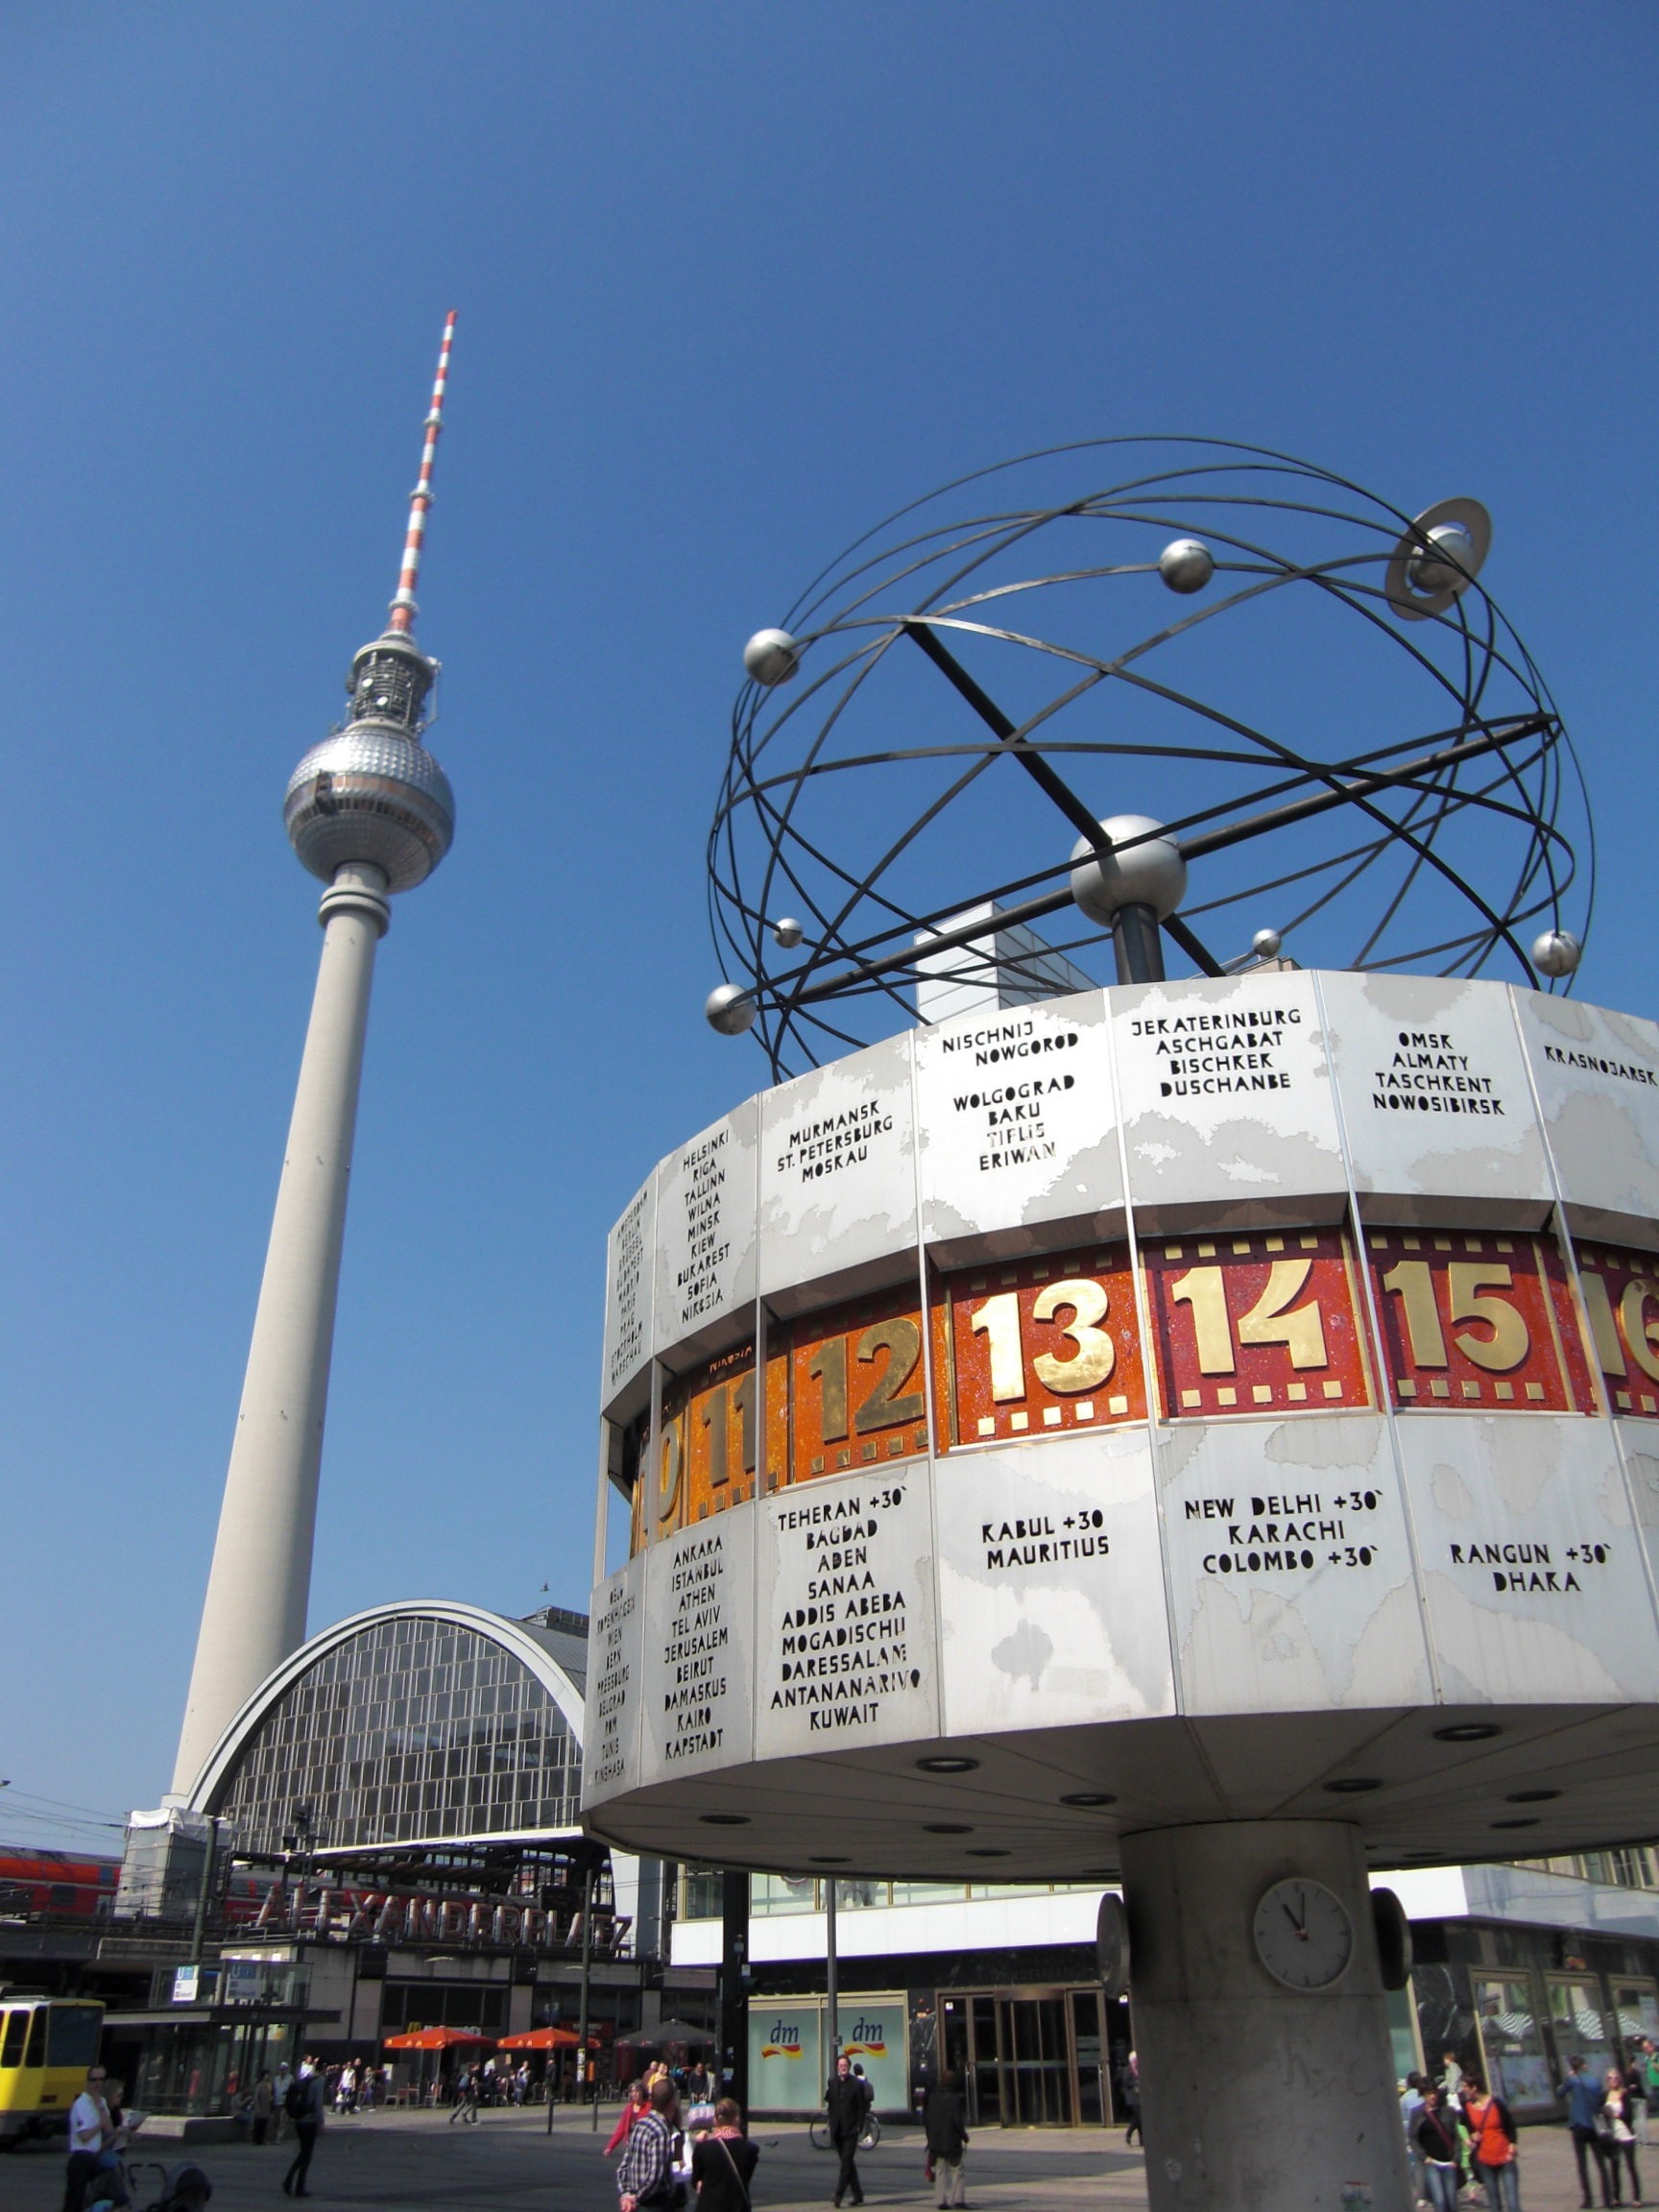
architecture, structure, clock, building, landmark, stadium, germany, berlin, alexanderplatz, radio tower, tv tower, world clock, sport venue